William Lloyd George, 3rd Viscount Tenby

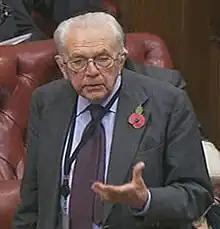
Speaking in Parliament, 2012

William Lloyd George, 3rd Viscount Tenby, JP (7 November 1927 – 7 June 2023), was a British peer and army officer. A grandson of the Prime Minister David Lloyd George, he was among the 90 hereditary peers elected to remain in the House of Lords after the passing of the House of Lords Act 1999.